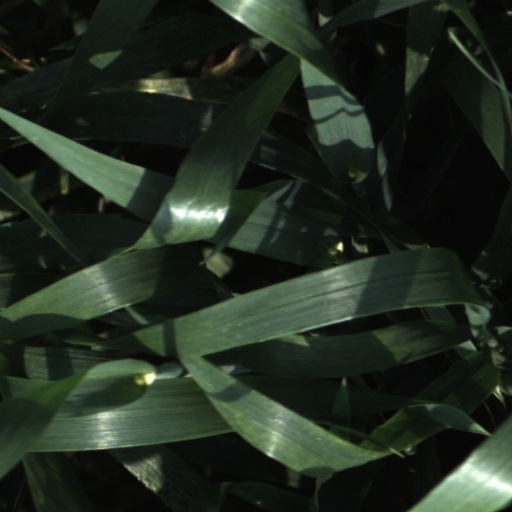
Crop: wheat